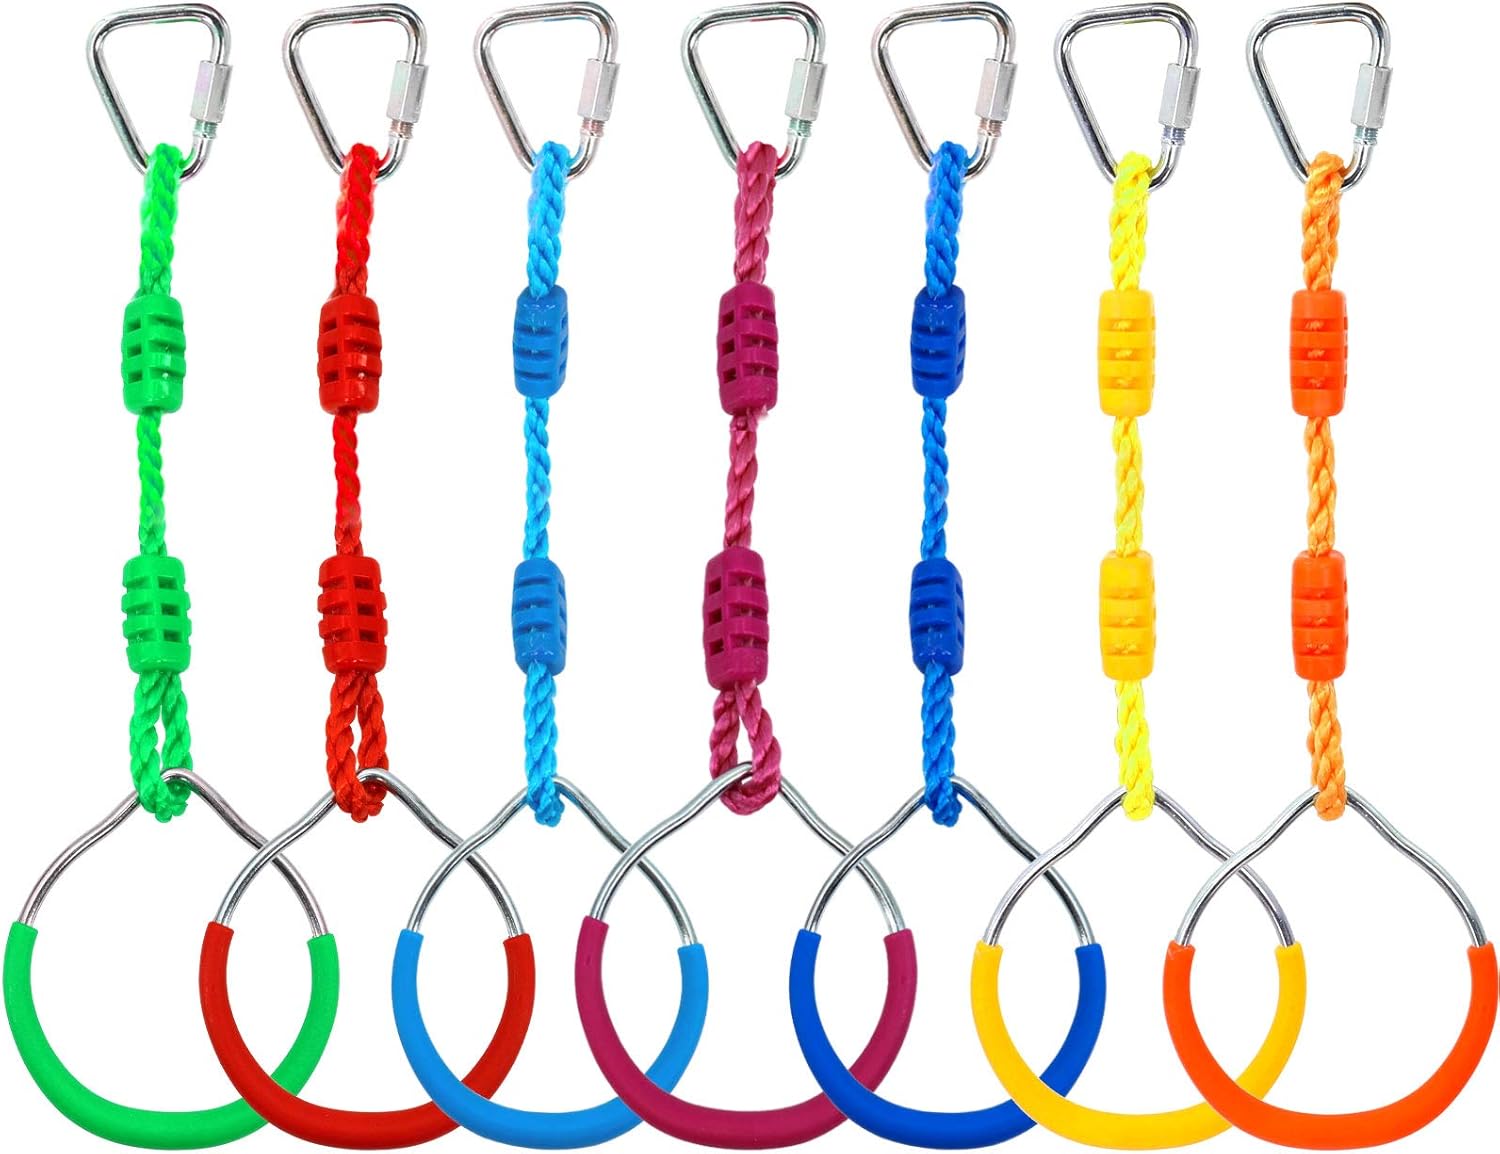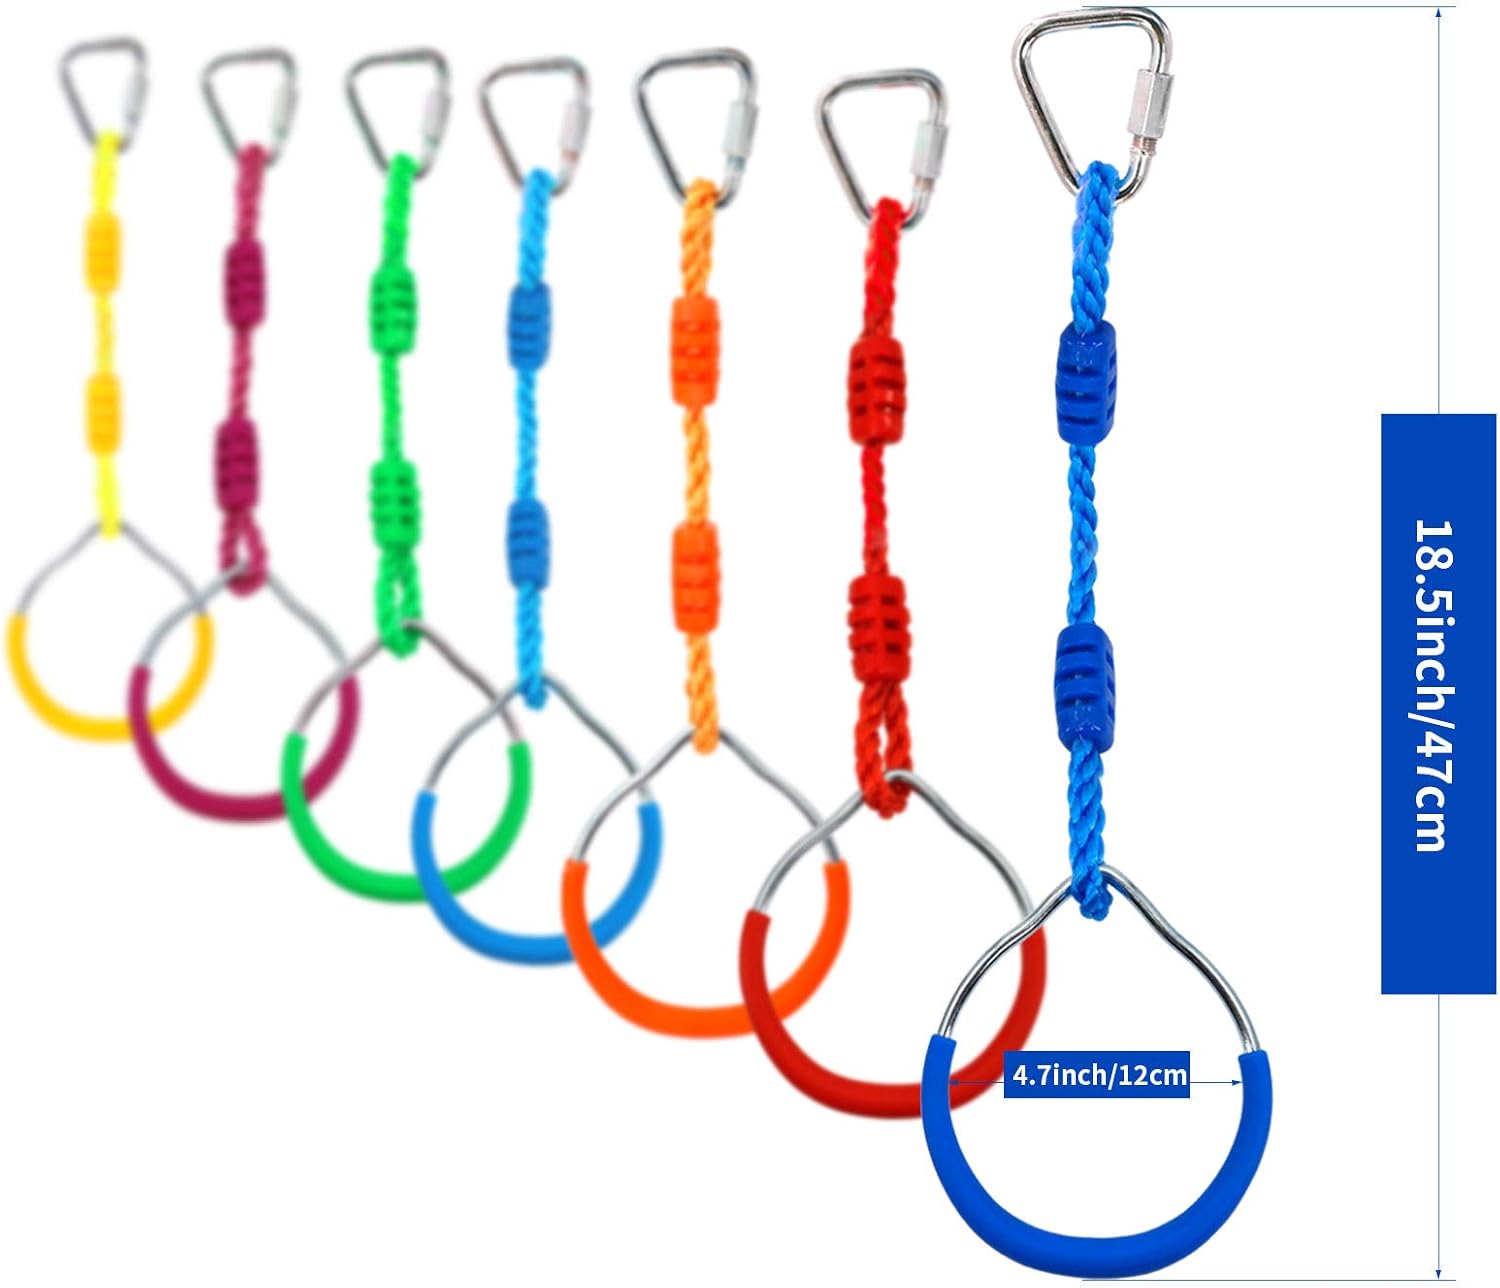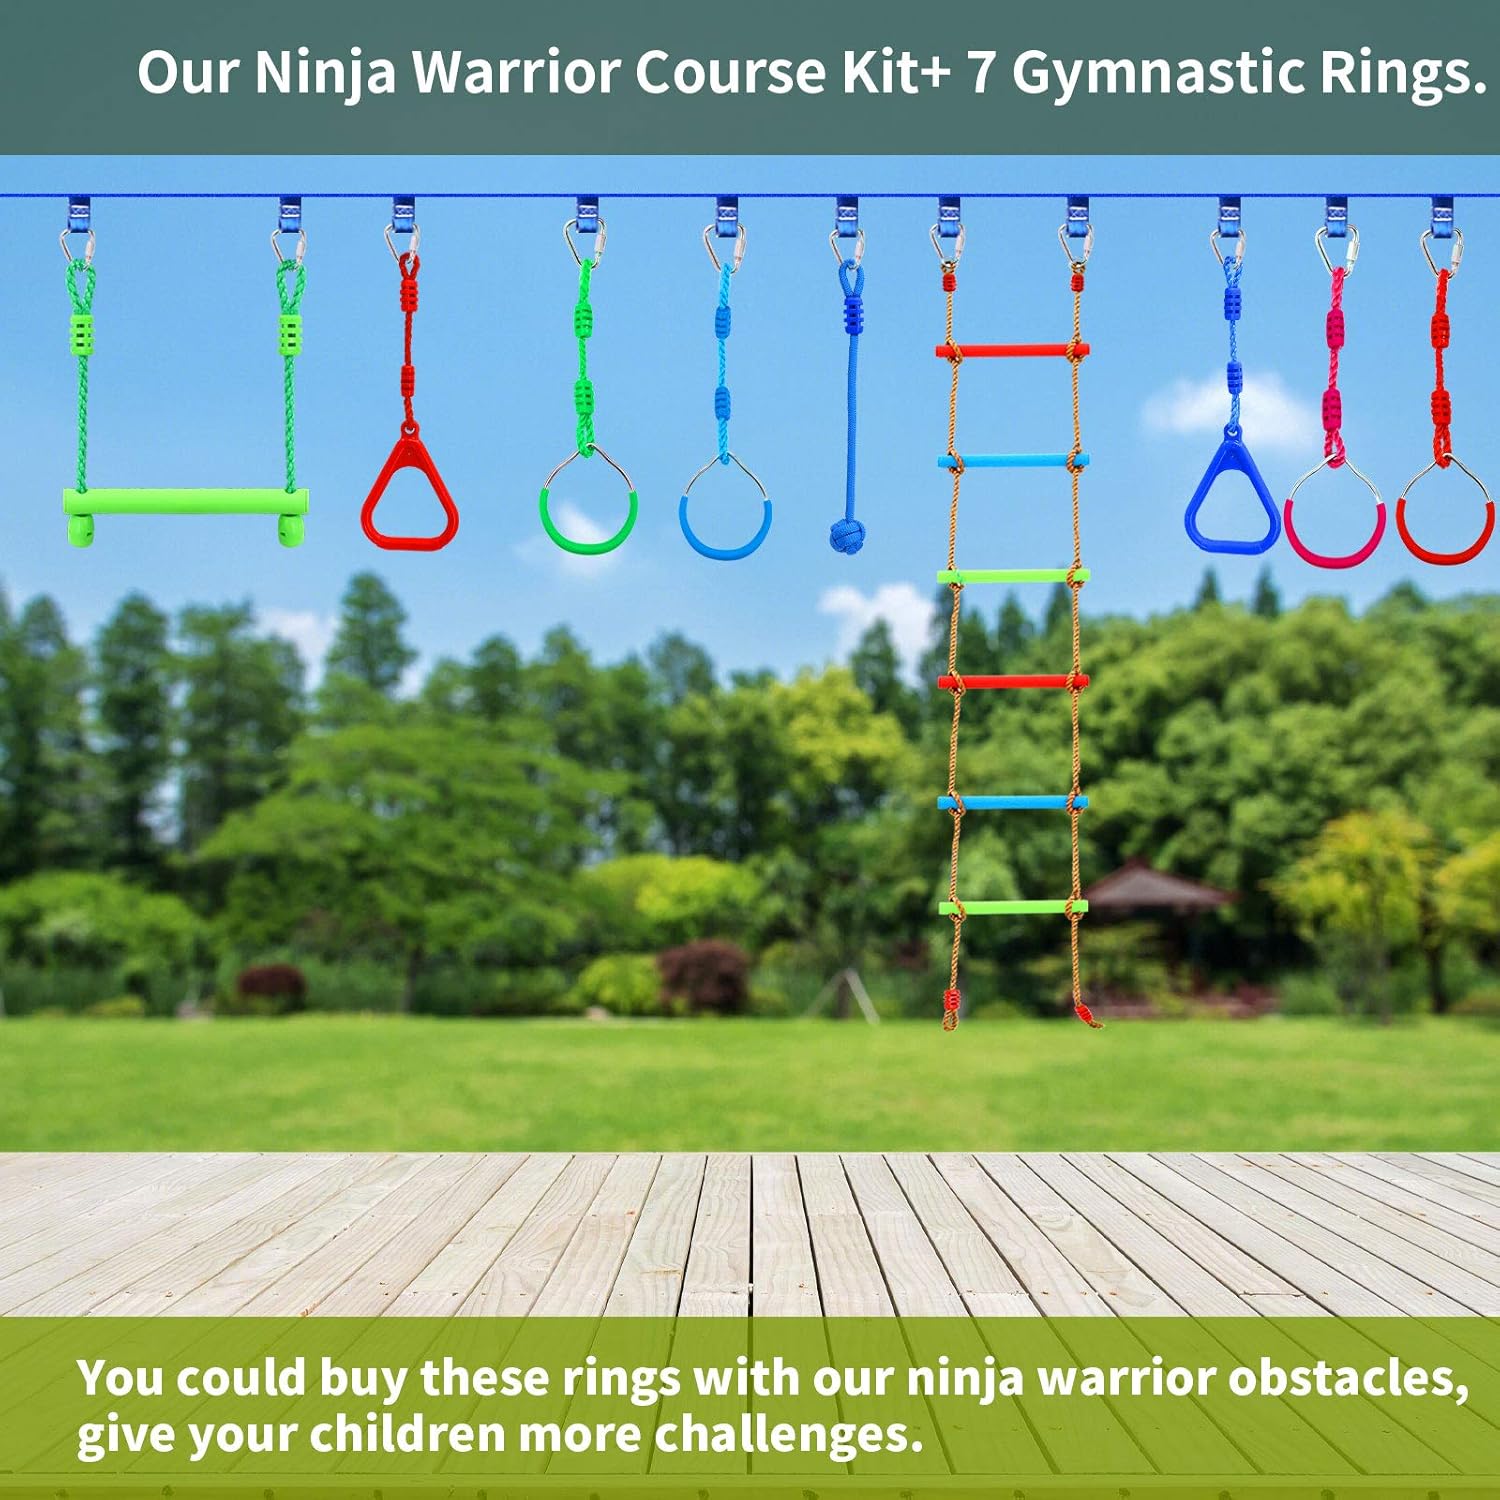
Kawuneeche 7PCS Colorful Ninja Rings - Gymnastic Rings, Swing Bar Rings, Monkey Rings, Climbing Rings Outdoor Backyard Play Sets Playground Equipment for Ninjaline Obstacle Accessories
Category: Toys & Games
Kawuneeche 7PCS Colorful Ninja Rings - Gymnastic Rings, Swing Bar Rings, Monkey Rings, Climbing Rings Outdoor Backyard Play Sets Playground Equipment for Ninjaline Obstacle Accessories Our ninja ring set contains 7 different colors that will draw kids’ attentions to away from computer games. This climbing ring can be regarded as a good replacement part for sports equipment. Can attached to ninja line, playset, slackline, etc,. It will only takes you a few minutes to set it up.  You could combine it with monkey bars, swings, climbing rope ladder, monkey fists to get a multiply ninja course. All this ninja obstacles could buy from our store. Specifications: Color: Blue, Red, Yellow, Black, Orange, Green, Purple Weight: 9.5 oz/ Per Pack Material: ABS, Iron Weight limit: Can support up to 265 lbs Recommend for 5 years up kids
Features: Heavy Duty: Our gymnastic rings are made of high quality PP material with great durability. The ninja ring uses stronger polyester rope then other plastic rope. Each monkey bar ring can support to 120kg (256lbs) which can make sure the safety of your kids. It is easy to attach to outdoor playground playset. | Perfect Training Course: These monkey rings can be a great replacement attachment for playground sport equipment. It is great for body strength and coordination, also you could add these slackline ninja rings to the ninja line. | Easy to Set Up: The ninja ring can be set up or uninstalled fast and easily with the triangle steel carabiner, it only need a few seconds. It can be attached to the swing set and ninja line set. It is perfect matching with other ninja obstacles - monkey bars, swing rope ladder, monkey fists, swing wheels, etc. | Perfect Gift for Kids: This gym ring set contains 7 different colors and these eye-catching colors will draw kids’ attention to do playground backyard training. What a special gift for your kids that they could have fun with friends! | Widely Use: You could use it in the backyard, playground, indoor, outdoor, gym, camping trip, anywhere you want. They can enjoy climbing and improve their balance, flexibility, good for their physical and mental health.